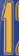
Number: 1